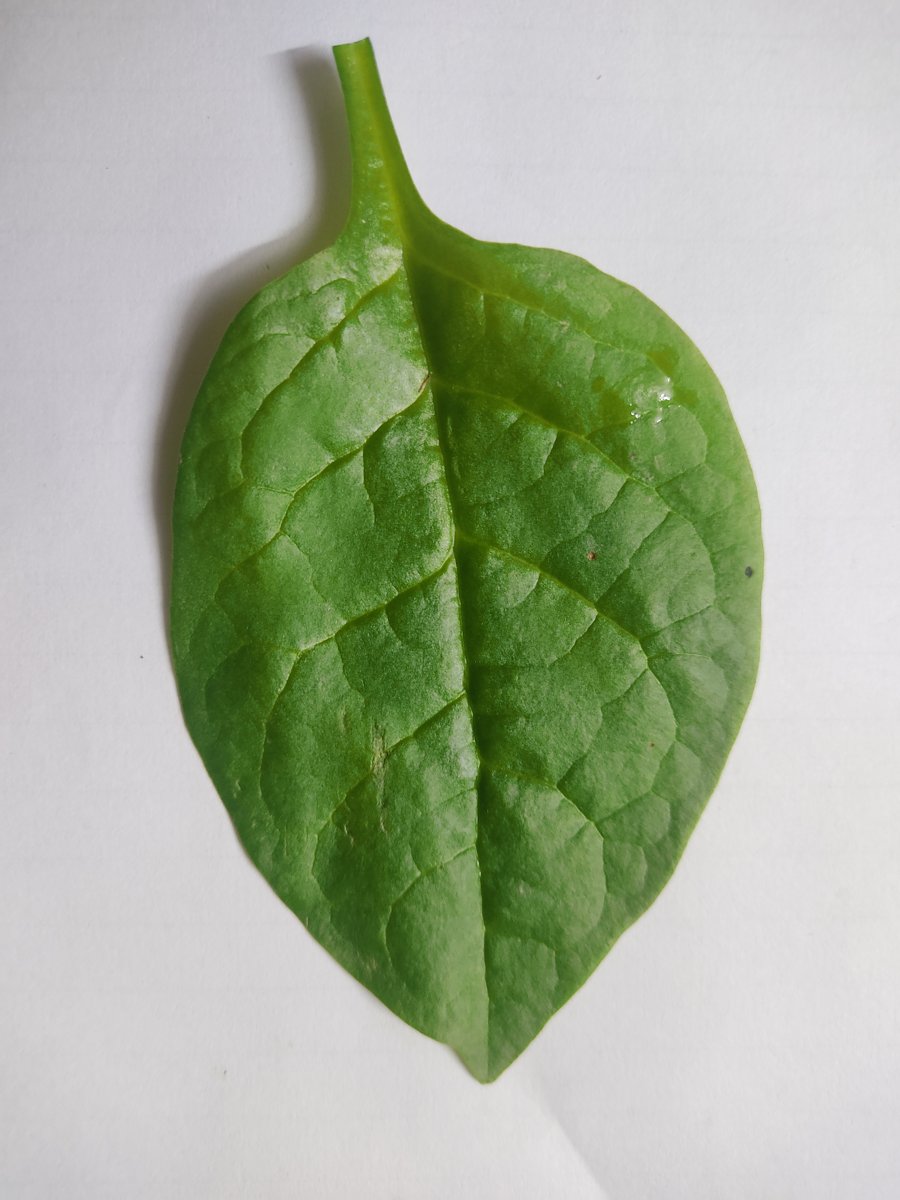
Label: Healthy-Leaf